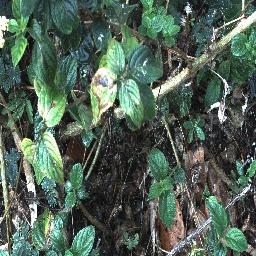
Label: lantana